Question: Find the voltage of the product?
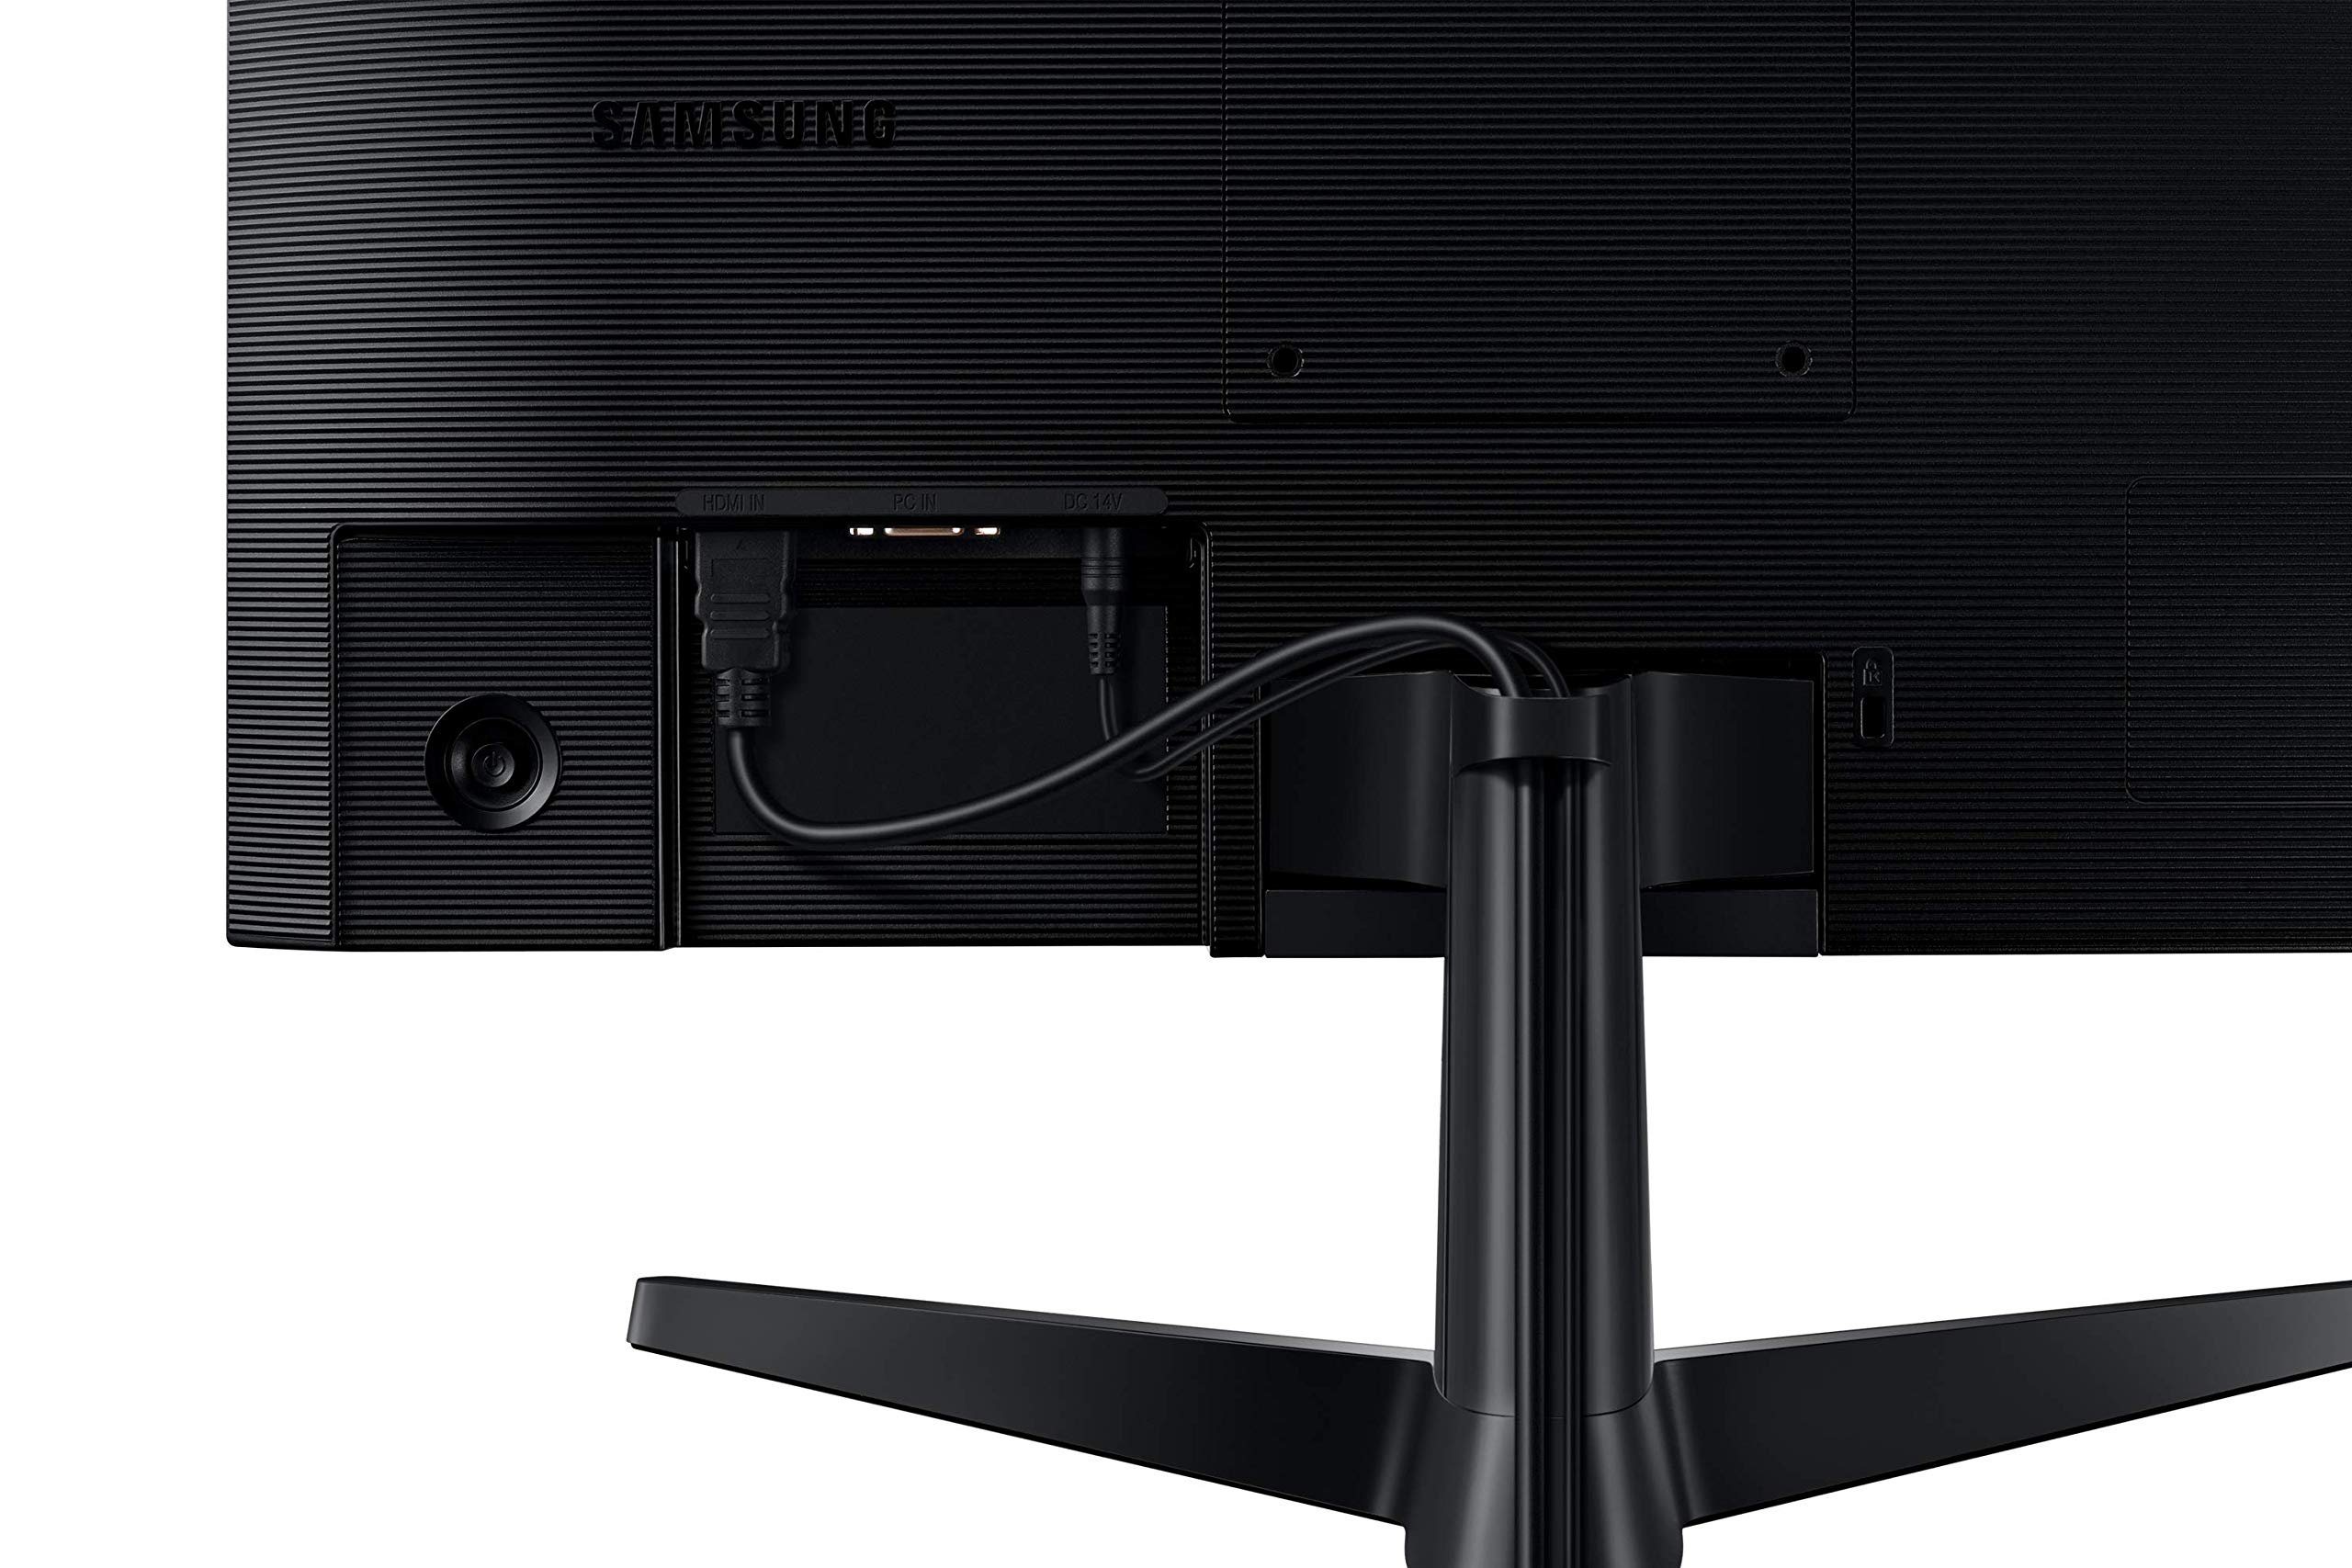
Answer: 14.0 volt